LNWR 17in Coal Engine

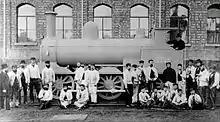
No. 1140 (works number 2153 was built from raw materials and in steam within  hours in February 1878

Many aspects of the 17in Coal's design reflected John Ramsbottom's final design: the 0-6-0 Special Tank, including the identical wheel diameter and cylinder dimensions, but the new engines had a larger, improved boiler. In February 1878, one engine of this design was built from scratch in hours.